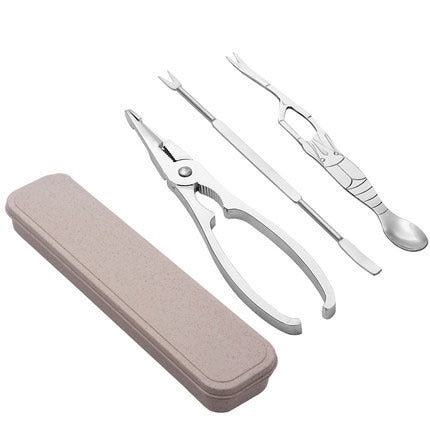
Krabbara | Skaldjursverktygsset – Hållbart och Ergonomiskt för Krabba och Hummer
Upplev Skaldjurslyx i Ditt Hem Upptäck Krabbara, det perfekta verktygssetet för skaldjursälskare. Med slitstarka verktyg i rostfritt stål gör detta set det enkelt att njuta av krabba, hummer och räkor. Oavsett om du har en fest eller en mysig middag, kommer Krabbara att förhöja din matupplevelse. Den ergonomiska designen säkerställer komfort och användarvänlighet, vilket gör skaldjursförberedelser till en glädje. Varför välja Krabbara? Skapar en lyxig atmosfär för skaldjursmåltider Hållbar konstruktion för långvarig användning Ergonomisk design för enkel hantering Multifunktionell – perfekt för nötter och sallader Elegant lagringslåda för organiserad förvaring Specifikationer Material: Rostfritt stål Inkluderar: Krabba krackare, hummerklipp, gafflar och skedar Vikt: Lätt för enkel hantering Standardstorlek för effektiv användning Bekväma storlekar för olika livsmedel
Brand: Norix
Category: Home & Garden > Kitchen & Dining > Kitchen Tools & Utensils > Food Crackers > Lobster & Crab Crackers